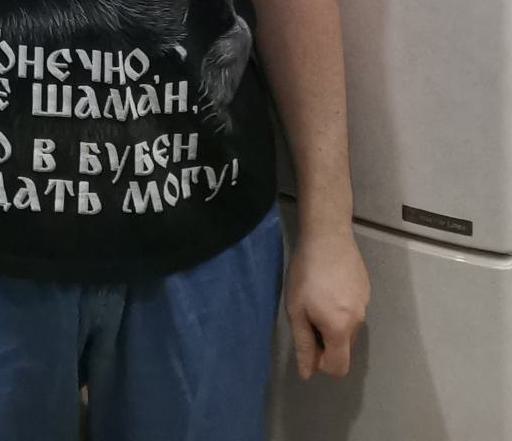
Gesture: no_gesture